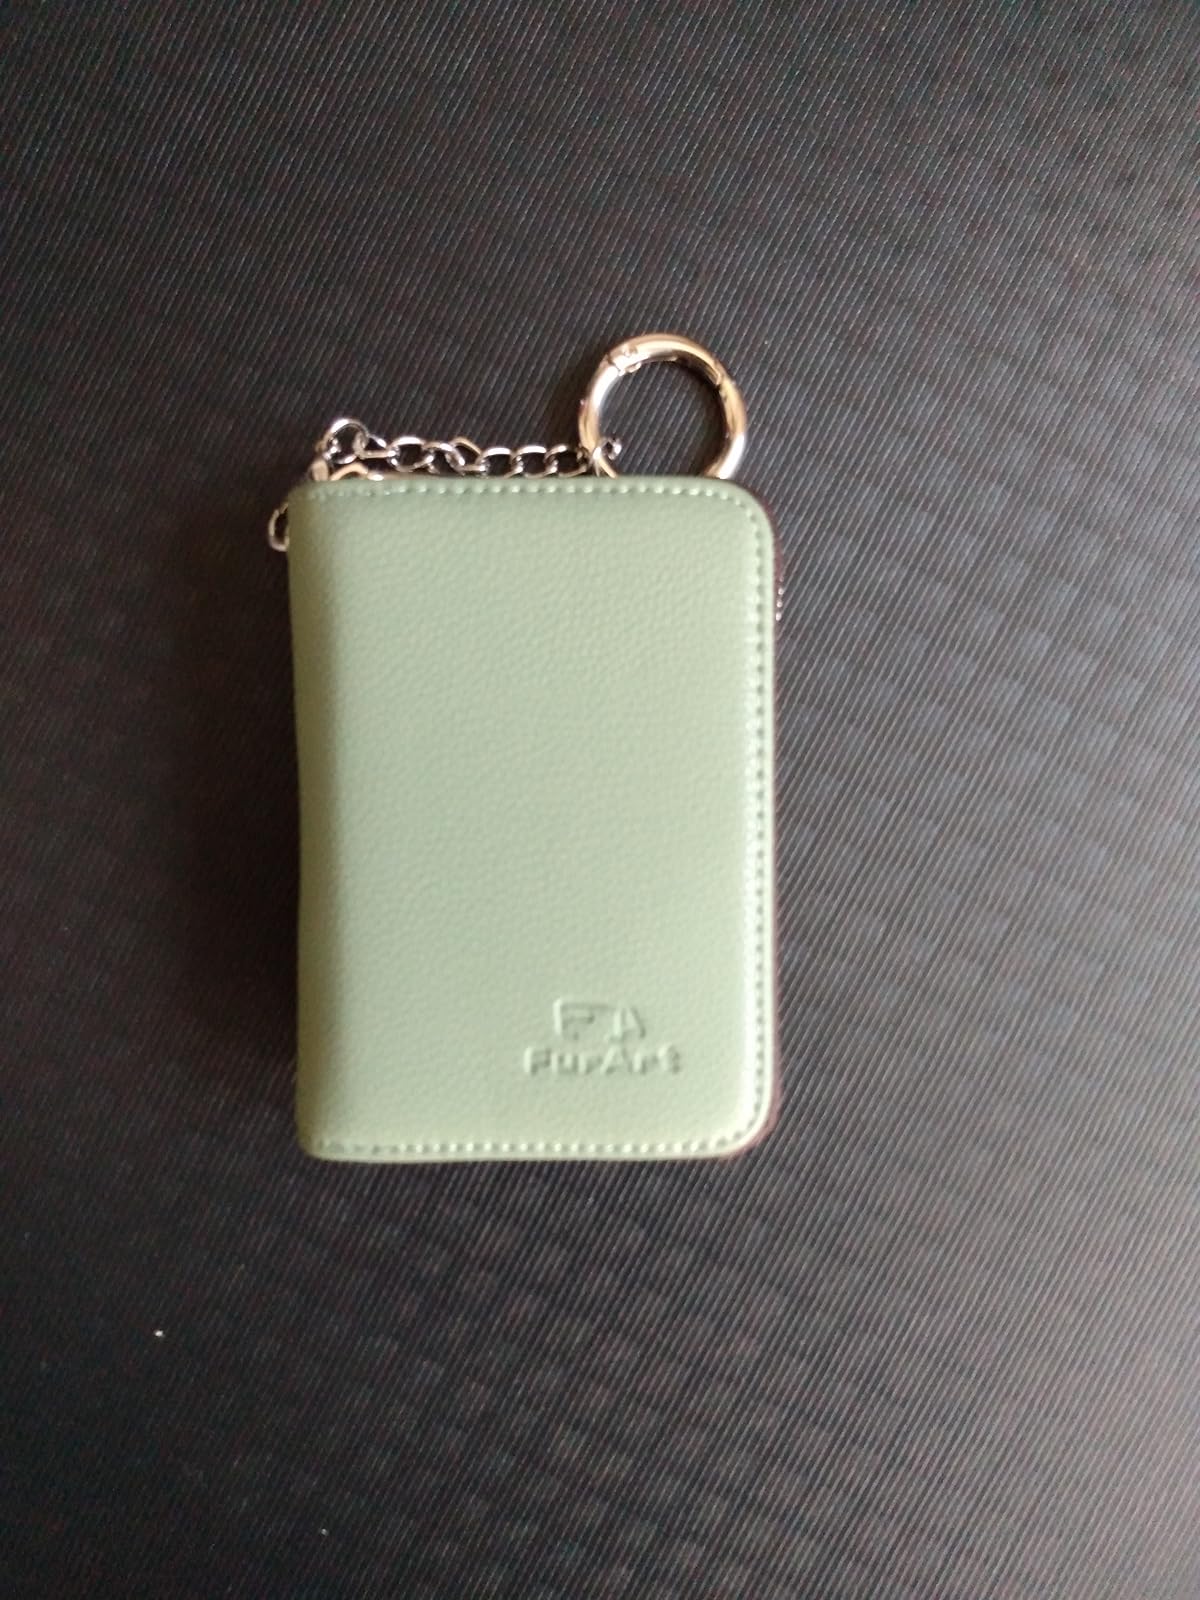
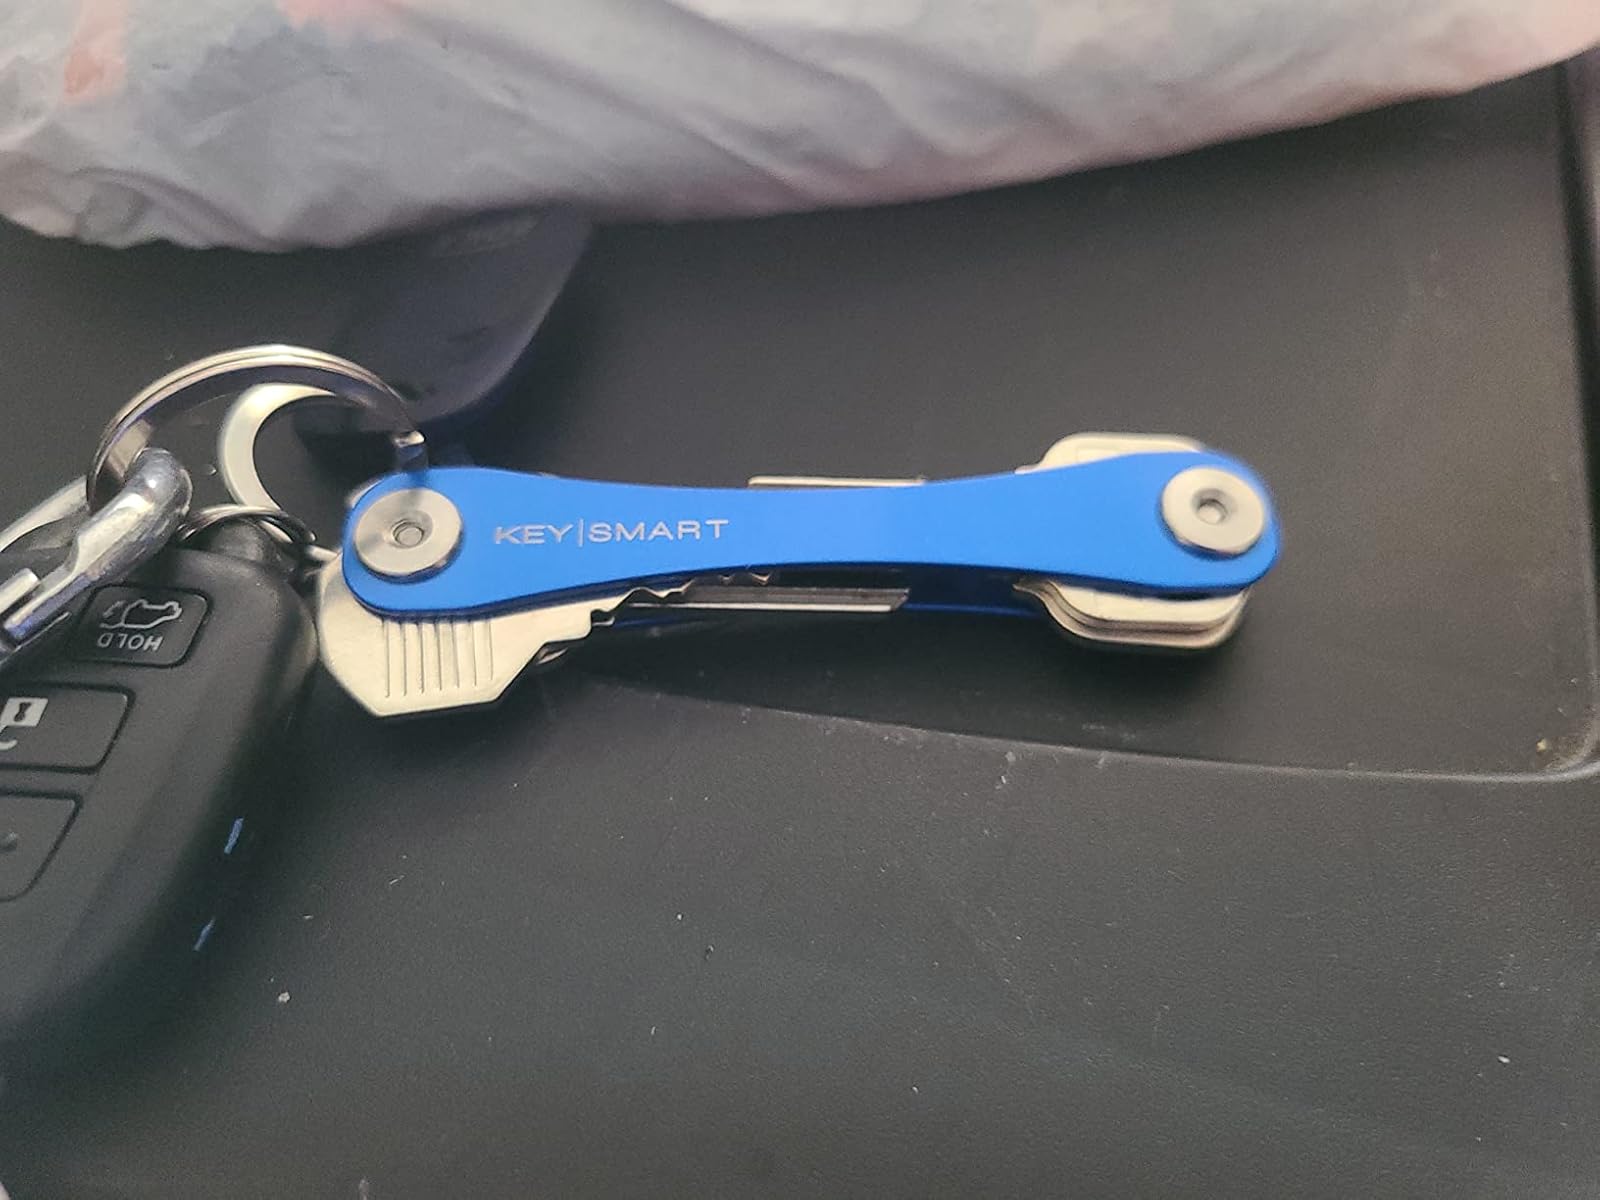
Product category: accessories_keychain
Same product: no